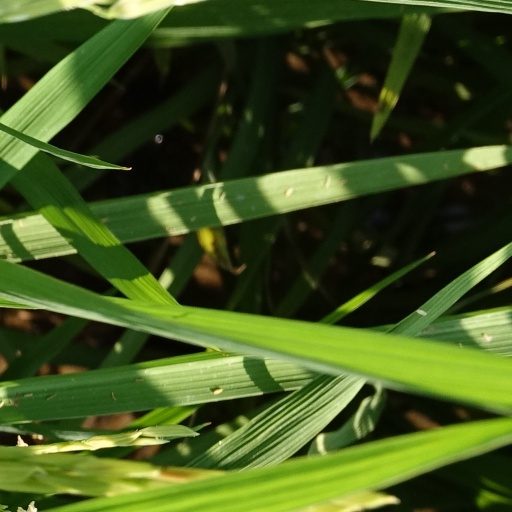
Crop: rice